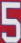
Number: 5